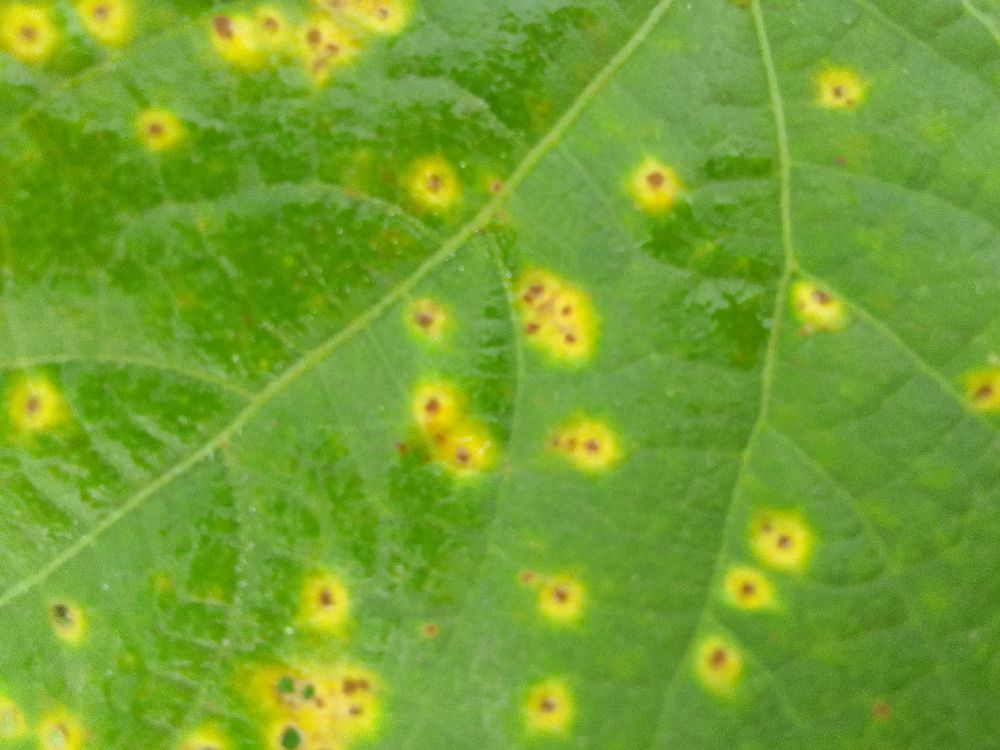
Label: rust